Military history of Italy during World War II

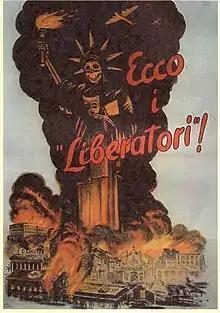
Fascist propaganda poster denouncing Allied bombings of Italian cities ("Here are the 'Liberators'!").

Because of the time it took for the new Italian government to negotiate the armistice, the Germans had time to reinforce their presence in Italy and prepare for their defection. In the first weeks of August, they increased the number of divisions in Italy from two to seven and took control of vital infrastructure. Once the signing of the armistice was announced on 8 September, German troops quickly disarmed the Italian forces and took over critical defensive positions in Operation Achse. This included Italian-occupied southeastern France and the Italian-controlled areas in the Balkans. Only in Sardinia, Corsica, and in part of Apulia and Calabria were Italian troops able to hold their positions until the arrival of Allied forces. In the area of Rome, only one infantry division—the Granatieri di Sardegna—and some small armoured units fought with commitment, but by 11 September were overwhelmed by superior German forces.